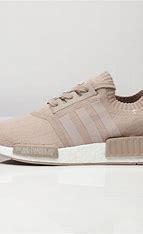
Brand: Adidas
Model: NMD_R1 Pk